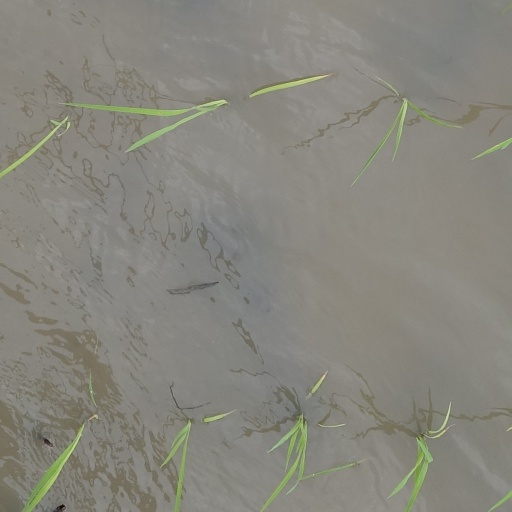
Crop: rice